Beverley Park, New South Wales

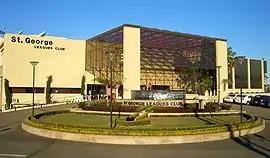
St George Leagues Club

Beverley Park is a suburb in southern Sydney, in the state of New South Wales, Australia. Beverley Park is located 15 kilometres south of the Sydney central business district, in the Georges River Council and is part of the St George area.